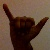
The image shows a hand gesture representing the letter 'Y' in Indian Sign Language.